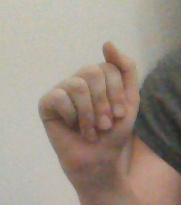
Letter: saad